The Adventures of Massang

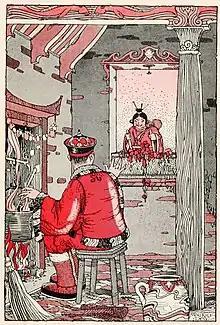
The little woman climbs on the window and spies on Massang's friend preparing the food. Illustration by Maurice Day for "Wonder Tales from Tibet" (1922).

In the tale "How the Schimnu-Khan was Slain", of Tibetan or Mongolian provenance, the first part shows the birth of a youth named Massang "of the bull's head". A poor man's only cow gives birth to a half-man, half-cow hybrid and its owner is horrified by the creature. The cow-man, receiving clemency, flees from the old man and into the world. The youth meets a "black-coloured man (...) born of the dark woods", a "green-coloured man (...) born of the green meadows" and a "white-coloured man (...) born of the crystal rock" and the quartet soon move to a dwelling overlooking a hill. They take turns cooking the food while the others gather game nearby. One day, a small old woman appears and beats the three companions to steal their food ("milk and meat", as the story says). On the fourth day, Massang sees the little old woman and matches strength with the creature. After three tests, the little woman escapes and leaves behind a blood trail for the four heroes to follow. They soon come to an opening in the rock; down below, the witch's corpse strewn about near heaps and heaps of treasure. Massang descends to take the treasure to his companions but they betray him and leave him for dead in the pit. Massang sleeps on the witch's corpse - for years - and when he awakes, three cherry trees have sprouted, which he uses to climb to the surface. He visits his treacherous companions and discovers they have made a life for themselves with the witch's treasure, but they beg Massang to spare them.